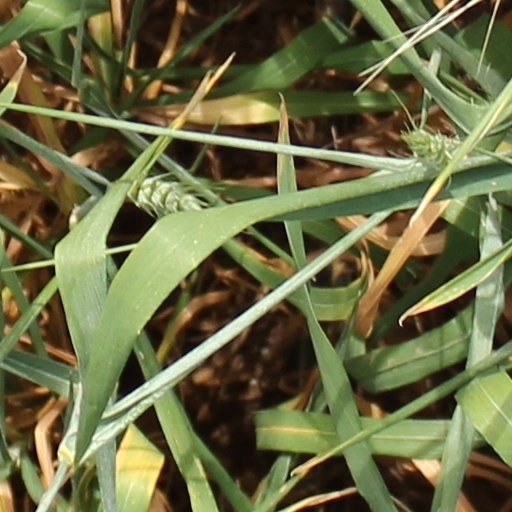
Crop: wheat